Geometry E

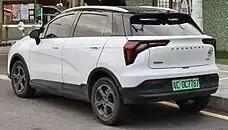
Rear view

The Geometry E is officially the third brand new model of the Geometry brand, while replacing the short-lived Geometry EX3 sold in 2021 alone. It was developed based on the same platform as the Geely Vision X3 and the Geometry EX3 rebadged variant, and comes in three trims; Cute Tiger, Linglong Tiger, and Thunder Tiger. Pricing of the Geometry E starts at $12,947 (86,800 yuan) for the base model, while the Linglong Tiger and Thunder Tiger costs around $14,588 and $15,483 respectively.